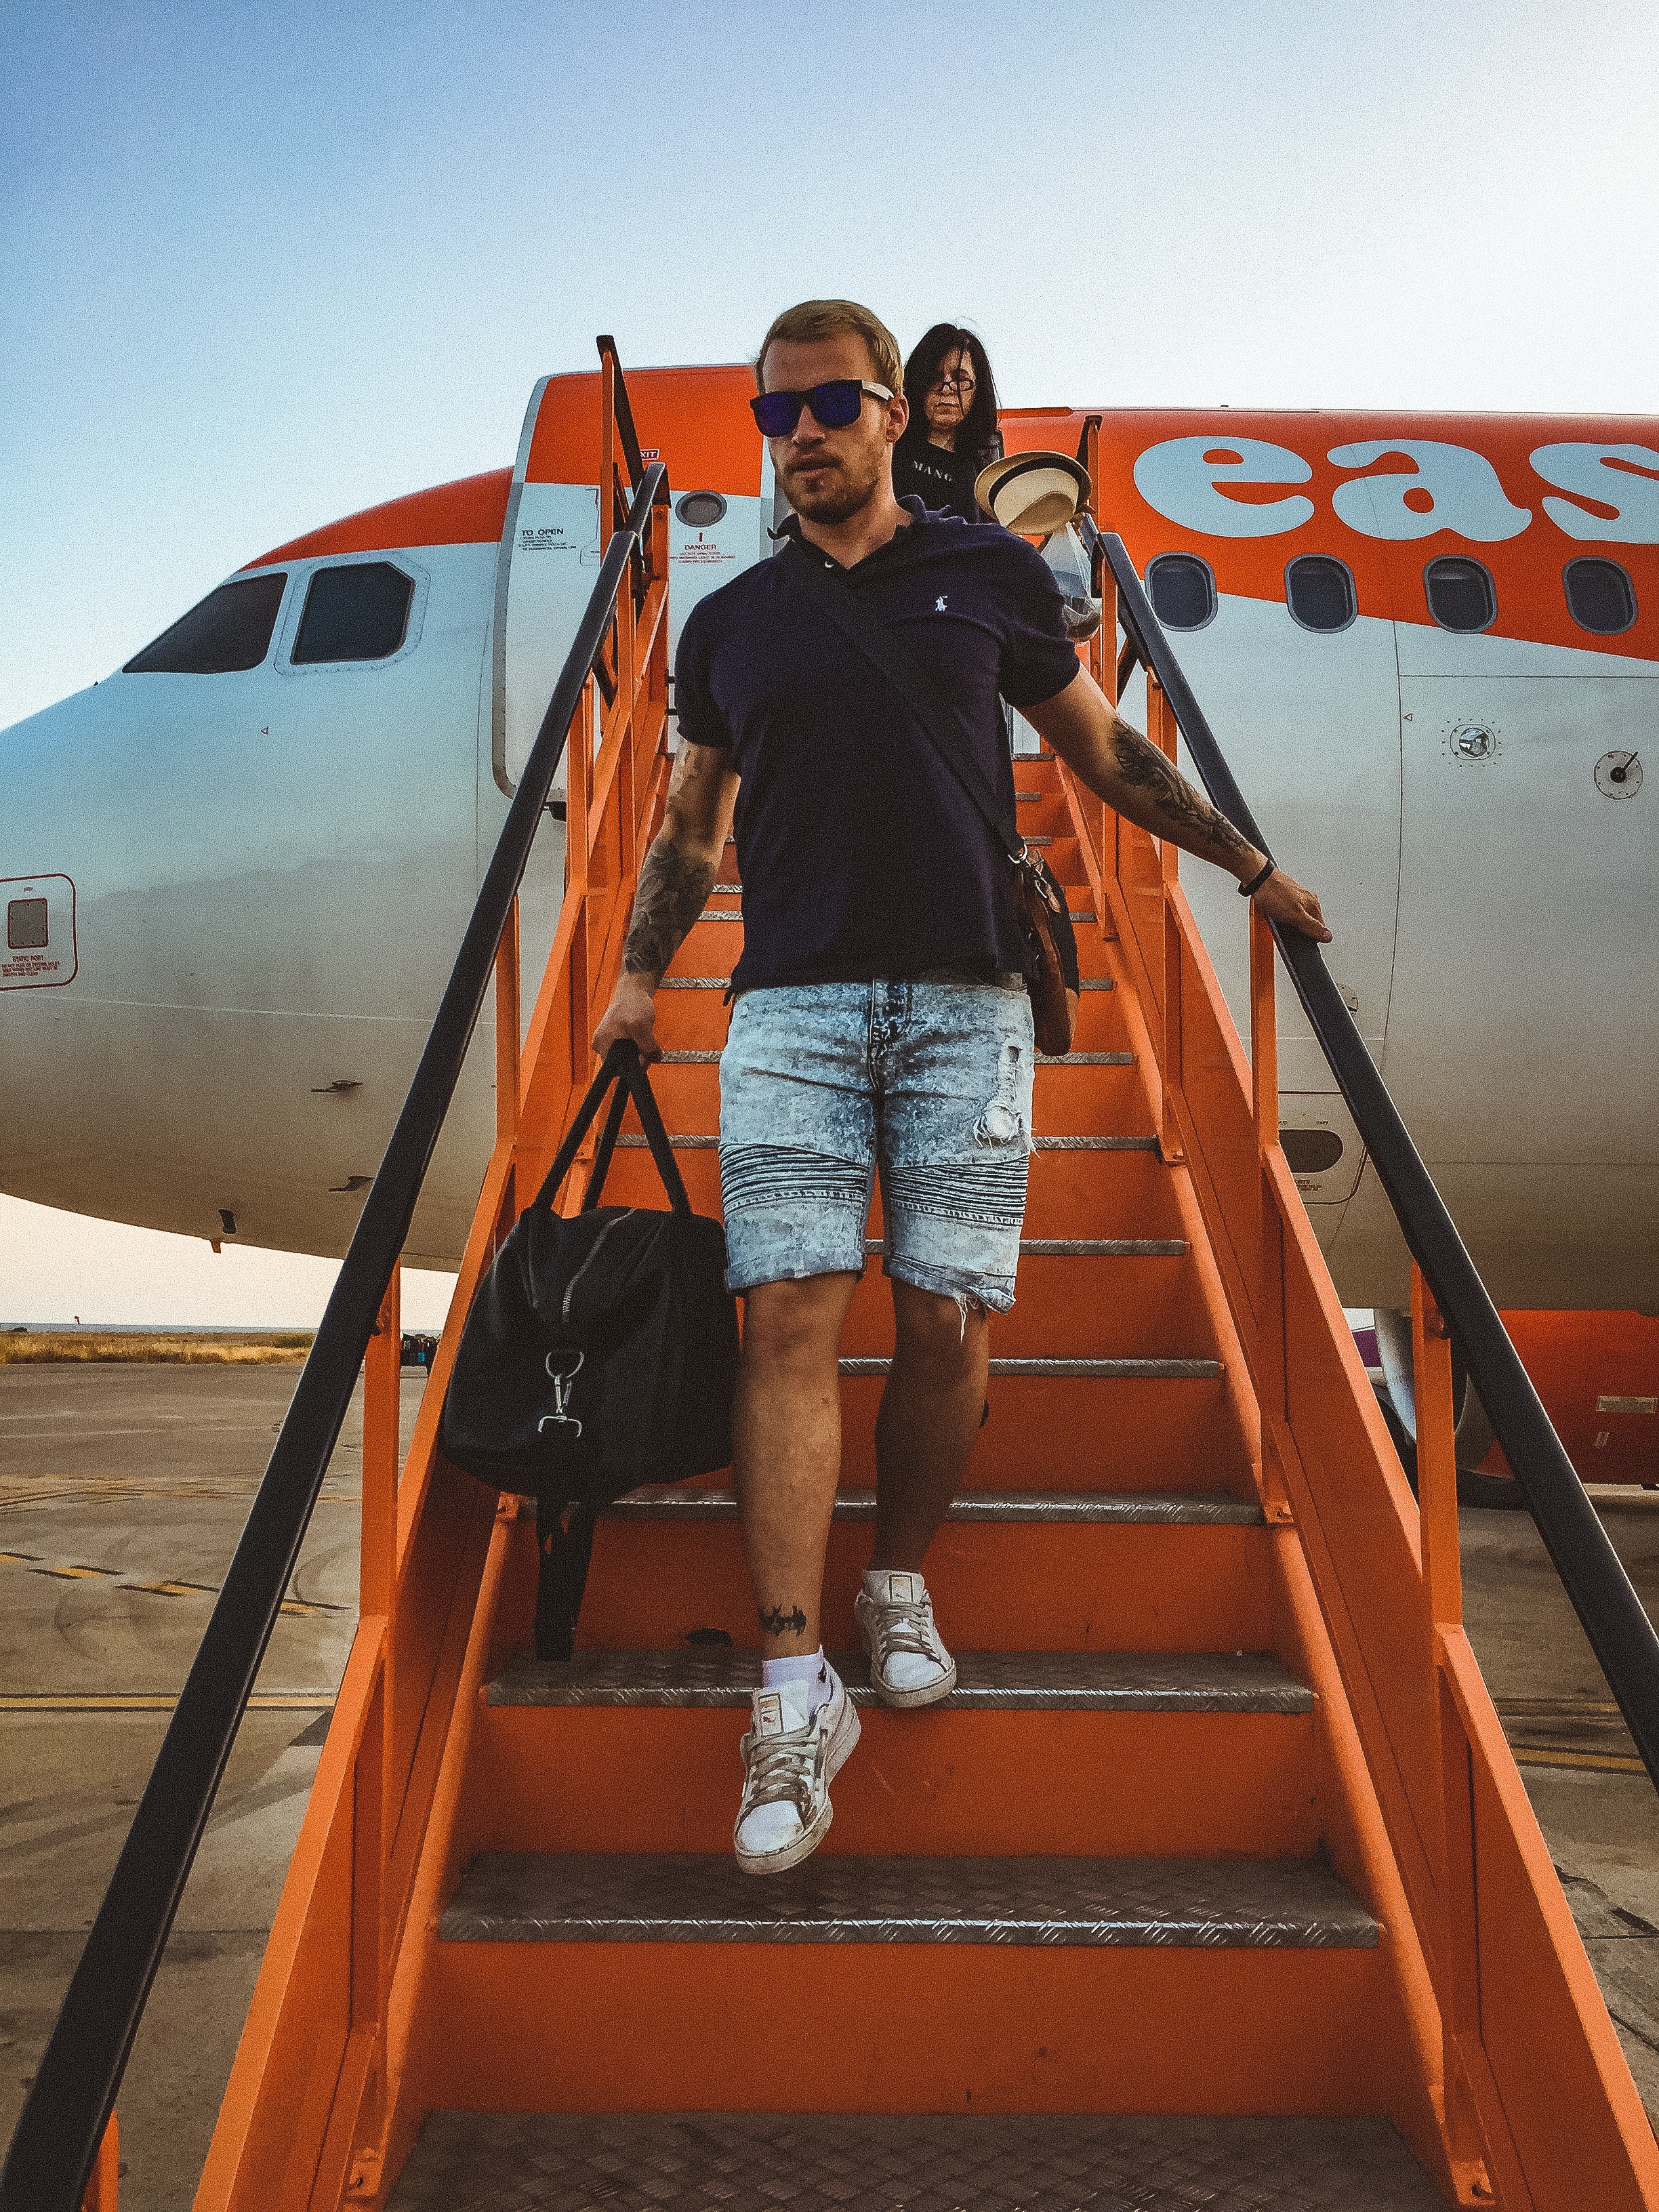
aerospace engineering, vehicle, aviation, vacation, airplane, aircraft, travel